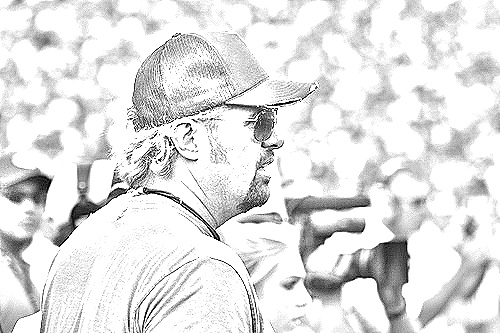
Portrait style: Sketch Portrait